José Antonio Aguirre (early Californian)

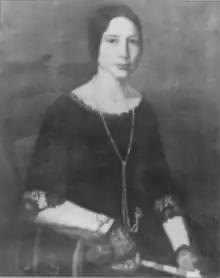
María del Rosario Estudillo de Aguirre, of the Estudillo family of California, married José Antonio Aguirre after the death of her sister María Francisca Estudillo, his first wife.

In 1841, José Antonio Aguirre married María Francisca Estudillo, eldest daughter of prominent landowner José Antonio Estudillo, of the Estudillo family of California. He and María del Rosario Aguirre had four surviving children: Miguel (born August 25, 1849); María de los Dolores del Rosario (born August 6, 1851, later married to Francisco Pico); José Antonio (born August 1, 1853, died February 3, 1855); another son also named José Antonio (born 1856); and Martin Geronimo (born September 21, 1858). On the day of José Sr.'s death, July 31, 1860, another daughter named Maria Antonia was born, but she died in November 1861.